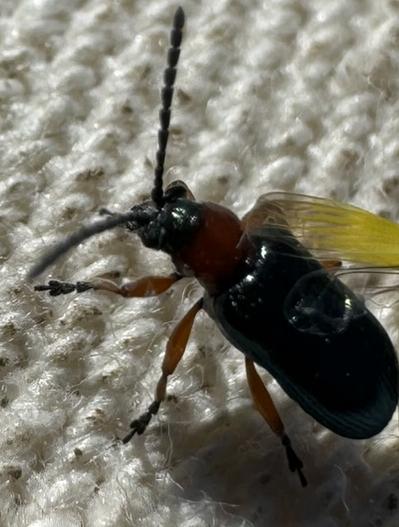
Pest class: cereal_leaf_beetle